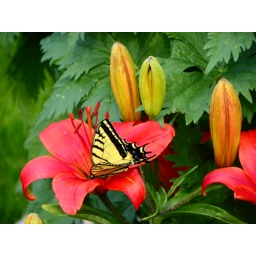
Tiger swallowtail butterfly (Papilio Glaucus) on a red lily in my garden.